Stephen Fox, 2nd Baron Holland

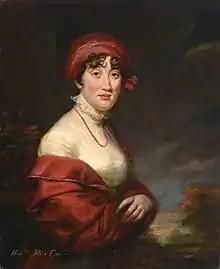
"Hon Miss Fox", 1810 portrait by James Northcote (1746–1831) of Hon. Caroline Fox (1767–1845), then aged 43, only daughter of Stephen Fox, 2nd Baron Holland. Collection of Royal Albert Memorial Museum, Exeter, Devon

On 20 April 1766 he married Lady Mary FitzPatrick, a daughter of John FitzPatrick, 1st Earl of Upper Ossory with whom he had two children: